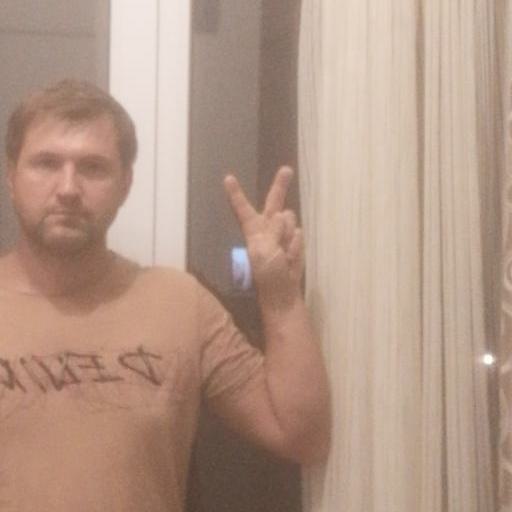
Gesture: peace